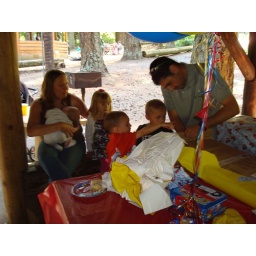
Michelle holding Owen, Evan in orange/red and Scott in gray shirt